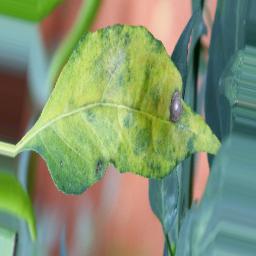
Label: cercospora